Indonesian 1,000-rupiah coin

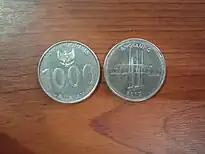
Two 2010-issue Rp1000 coins.

The Rp1,000 coin was reminted again, this time as a unimetallic coin made out of nickel-plated steel, in 2010. It was first announced on 20 July of that year. Its obverse contains the national emblem Garuda Pancasila and the lettering "1000 RUPIAH," while its reverse depicts the West Javanese musical instrument angklung and the Gedung Sate complex in its capital Bandung together with the letterings "ANGKLUNG" and "2010." Its diameter is , is thick, weighs , and has a smooth edge.